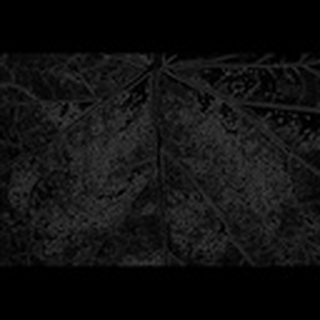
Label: cotton_aphids